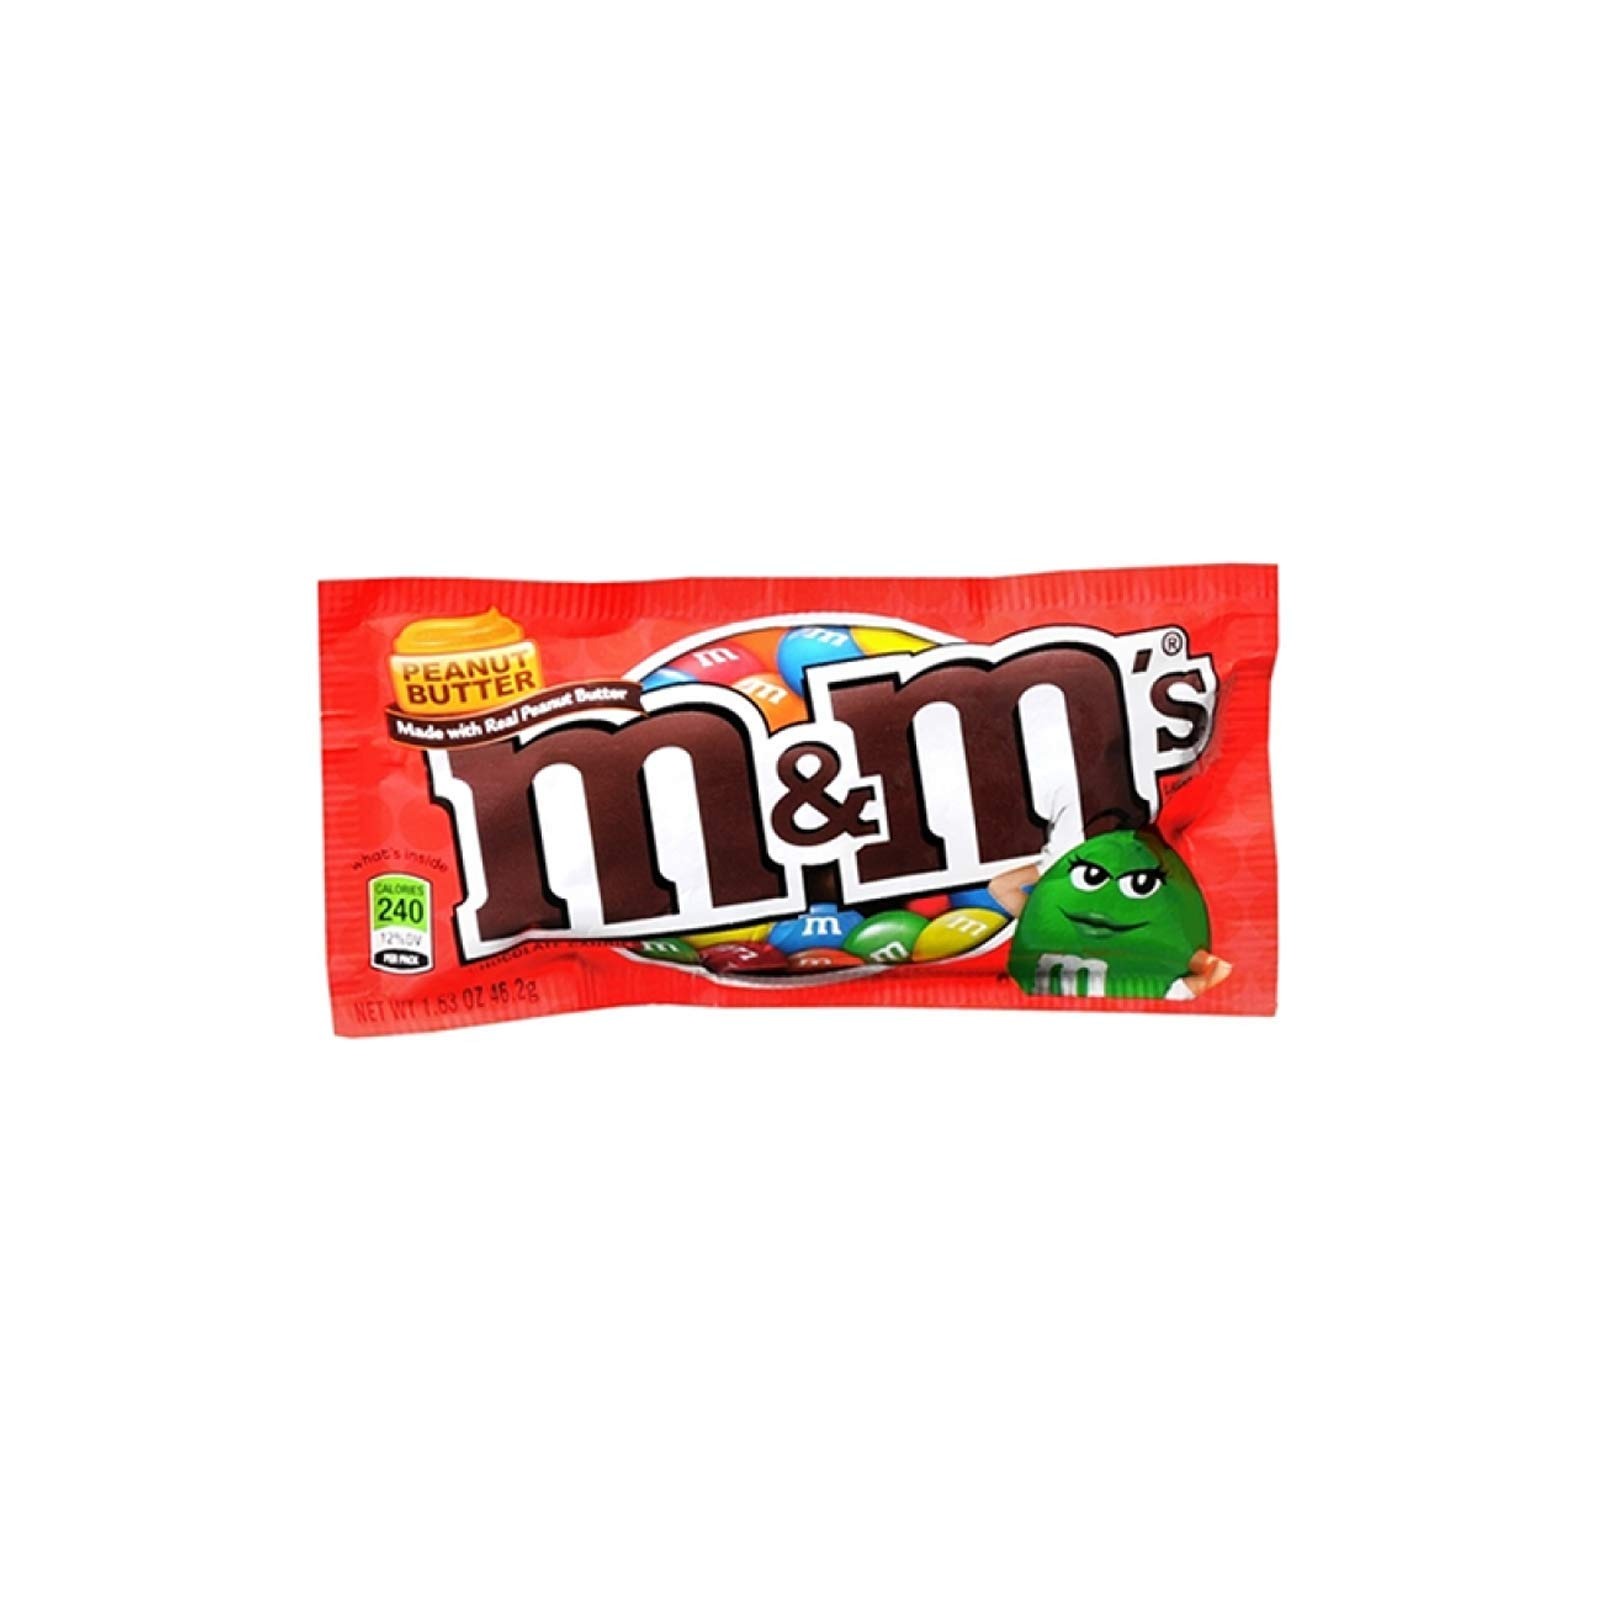
Item Name: M&M's Peanut Butter Candy, 1.63-Ounce Bags (Pack of 12)
Value: 19.56
Unit: Ounce

Price: 13.06